McGill School of Architecture

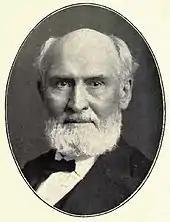
Sir William C. Macdonald, 4th Chancellor of McGill University, created a chair in architecture at McGill in 1896.

In 1890, the Province of Quebec Association of Architects adopted a constitution requiring compulsory examination for people in Quebec who wished to become professional architects. This created a need for more systematic architectural education, and the absence of such opportunities caused many aspiring Canadian architects to study in the United States, where ten architecture schools had already been established. Canada did not yet have any formal architectural education, and the only forms of architectural education in Montreal were periodical lectures by local practising architects at McGill's affiliated religious colleges. This new need for architectural education is an important factor that led to the founding of the School of Architecture at McGill University.